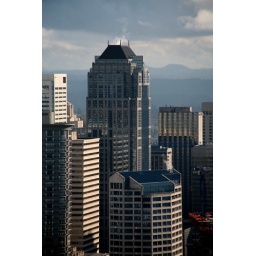
I work on the 31st floor of the big building in the middle.